Cinema of Japan

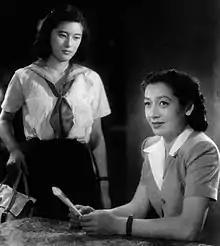
"Aoi sanmyaku" (1949) starring Yōko Sugi and Setsuko Hara

Significant movies among them are, Setsuko Hara appeared in Akira Kurosawa's "No Regrets for Our Youth" (1946), Kōzaburō Yoshimura's "A Ball at the Anjo House" (1947), Tadashi Imai's "Aoi sanmyaku" (1949), etc. It gained national popularity as a star symbolizing the beginning of a new era. In Yasushi Sasaki's "Hatachi no Seishun" (1946), the first kiss scene of a Japanese movie was filmed. The Mainichi Film Award was also created in 1946.